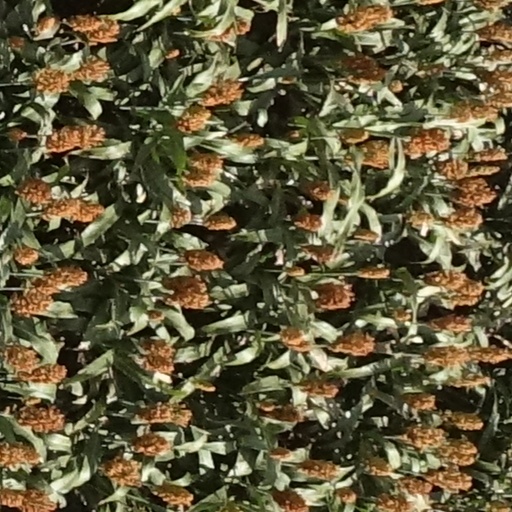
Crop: sorghum